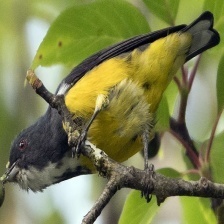
Species: YELLOW BELLIED FLOWERPECKER
Scientific name: DICAEUM MELANOXANTHUM